Taraknath Temple

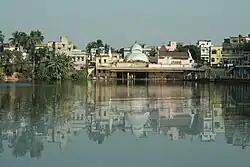
Temple of Taraknath with Dudhpukur pond in the foreground, picture taken from Hanuman Ghat

The Taraknath temple, dedicated to the Hindu god Shiva worshiped as Tarakanatha, is a major pilgrimage spot in the town of Tarakeswar, West Bengal, India. Built in 1729, the temple is an "atchala" structure of Bengal temple architecture with a 'natmandir' in front. Close by are the shrines of Kali and Lakshmi Narayan. Dudhpukur, a tank to the north of the Shiva temple is believed to fulfil the prayers of those taking a dip in it. It is also considered one of the 64 Jyotirlinga according to Shiv Puran.